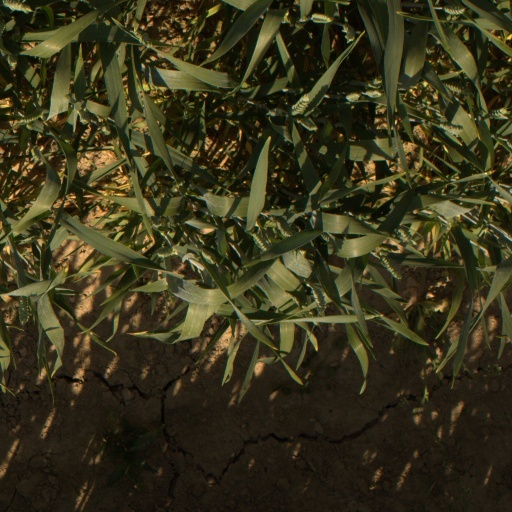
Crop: wheat